1st Louisiana Regulars Infantry Regiment

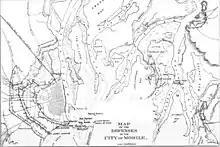
Confederate defenses of Mobile Bay

Deas' Brigade advanced against Theodore Jones' brigade when Hardee began the Confederate assault in the Battle of Jonesborough at 2:00 p.m. on 31 August, but retreated in the face of the Union fire, refusing to sacrifice themselves by charging the Union positions. As Deas' Brigade retreated, Gibson personally led the Louisiana Brigade into battle an hour after the attack began. Charging across an open field into the angle formed by the Union line, the brigade suffered heavy losses and few were able to actually reach the Union positions. Gibson reported after the battle that nearly half of the brigade had been killed and wounded within fifteen minutes. In the face of what Gibson described as "heavy and well-directed fire", the surviving men of the brigade stopped at the Union picket line to find cover, effectively ending the assault. Several brigade officers became casualties encouraging their men to attack, including the 20-year old Grivot, who died more than a month later of his wounds from the battle. The brigade retreated to its original positions, where Gibson rallied them to renew the attack, but Lee's Corps was pulled out of the fight by Hood to defend Atlanta from what he believed was another Union thrust later that day. Hardee's Corps was defeated on the next day, forcing Hood to evacuate Atlanta as the city was now completely isolated with the loss of the railway. Lee's Corps had not yet reached Atlanta when Hood turned them around to join the retreat.